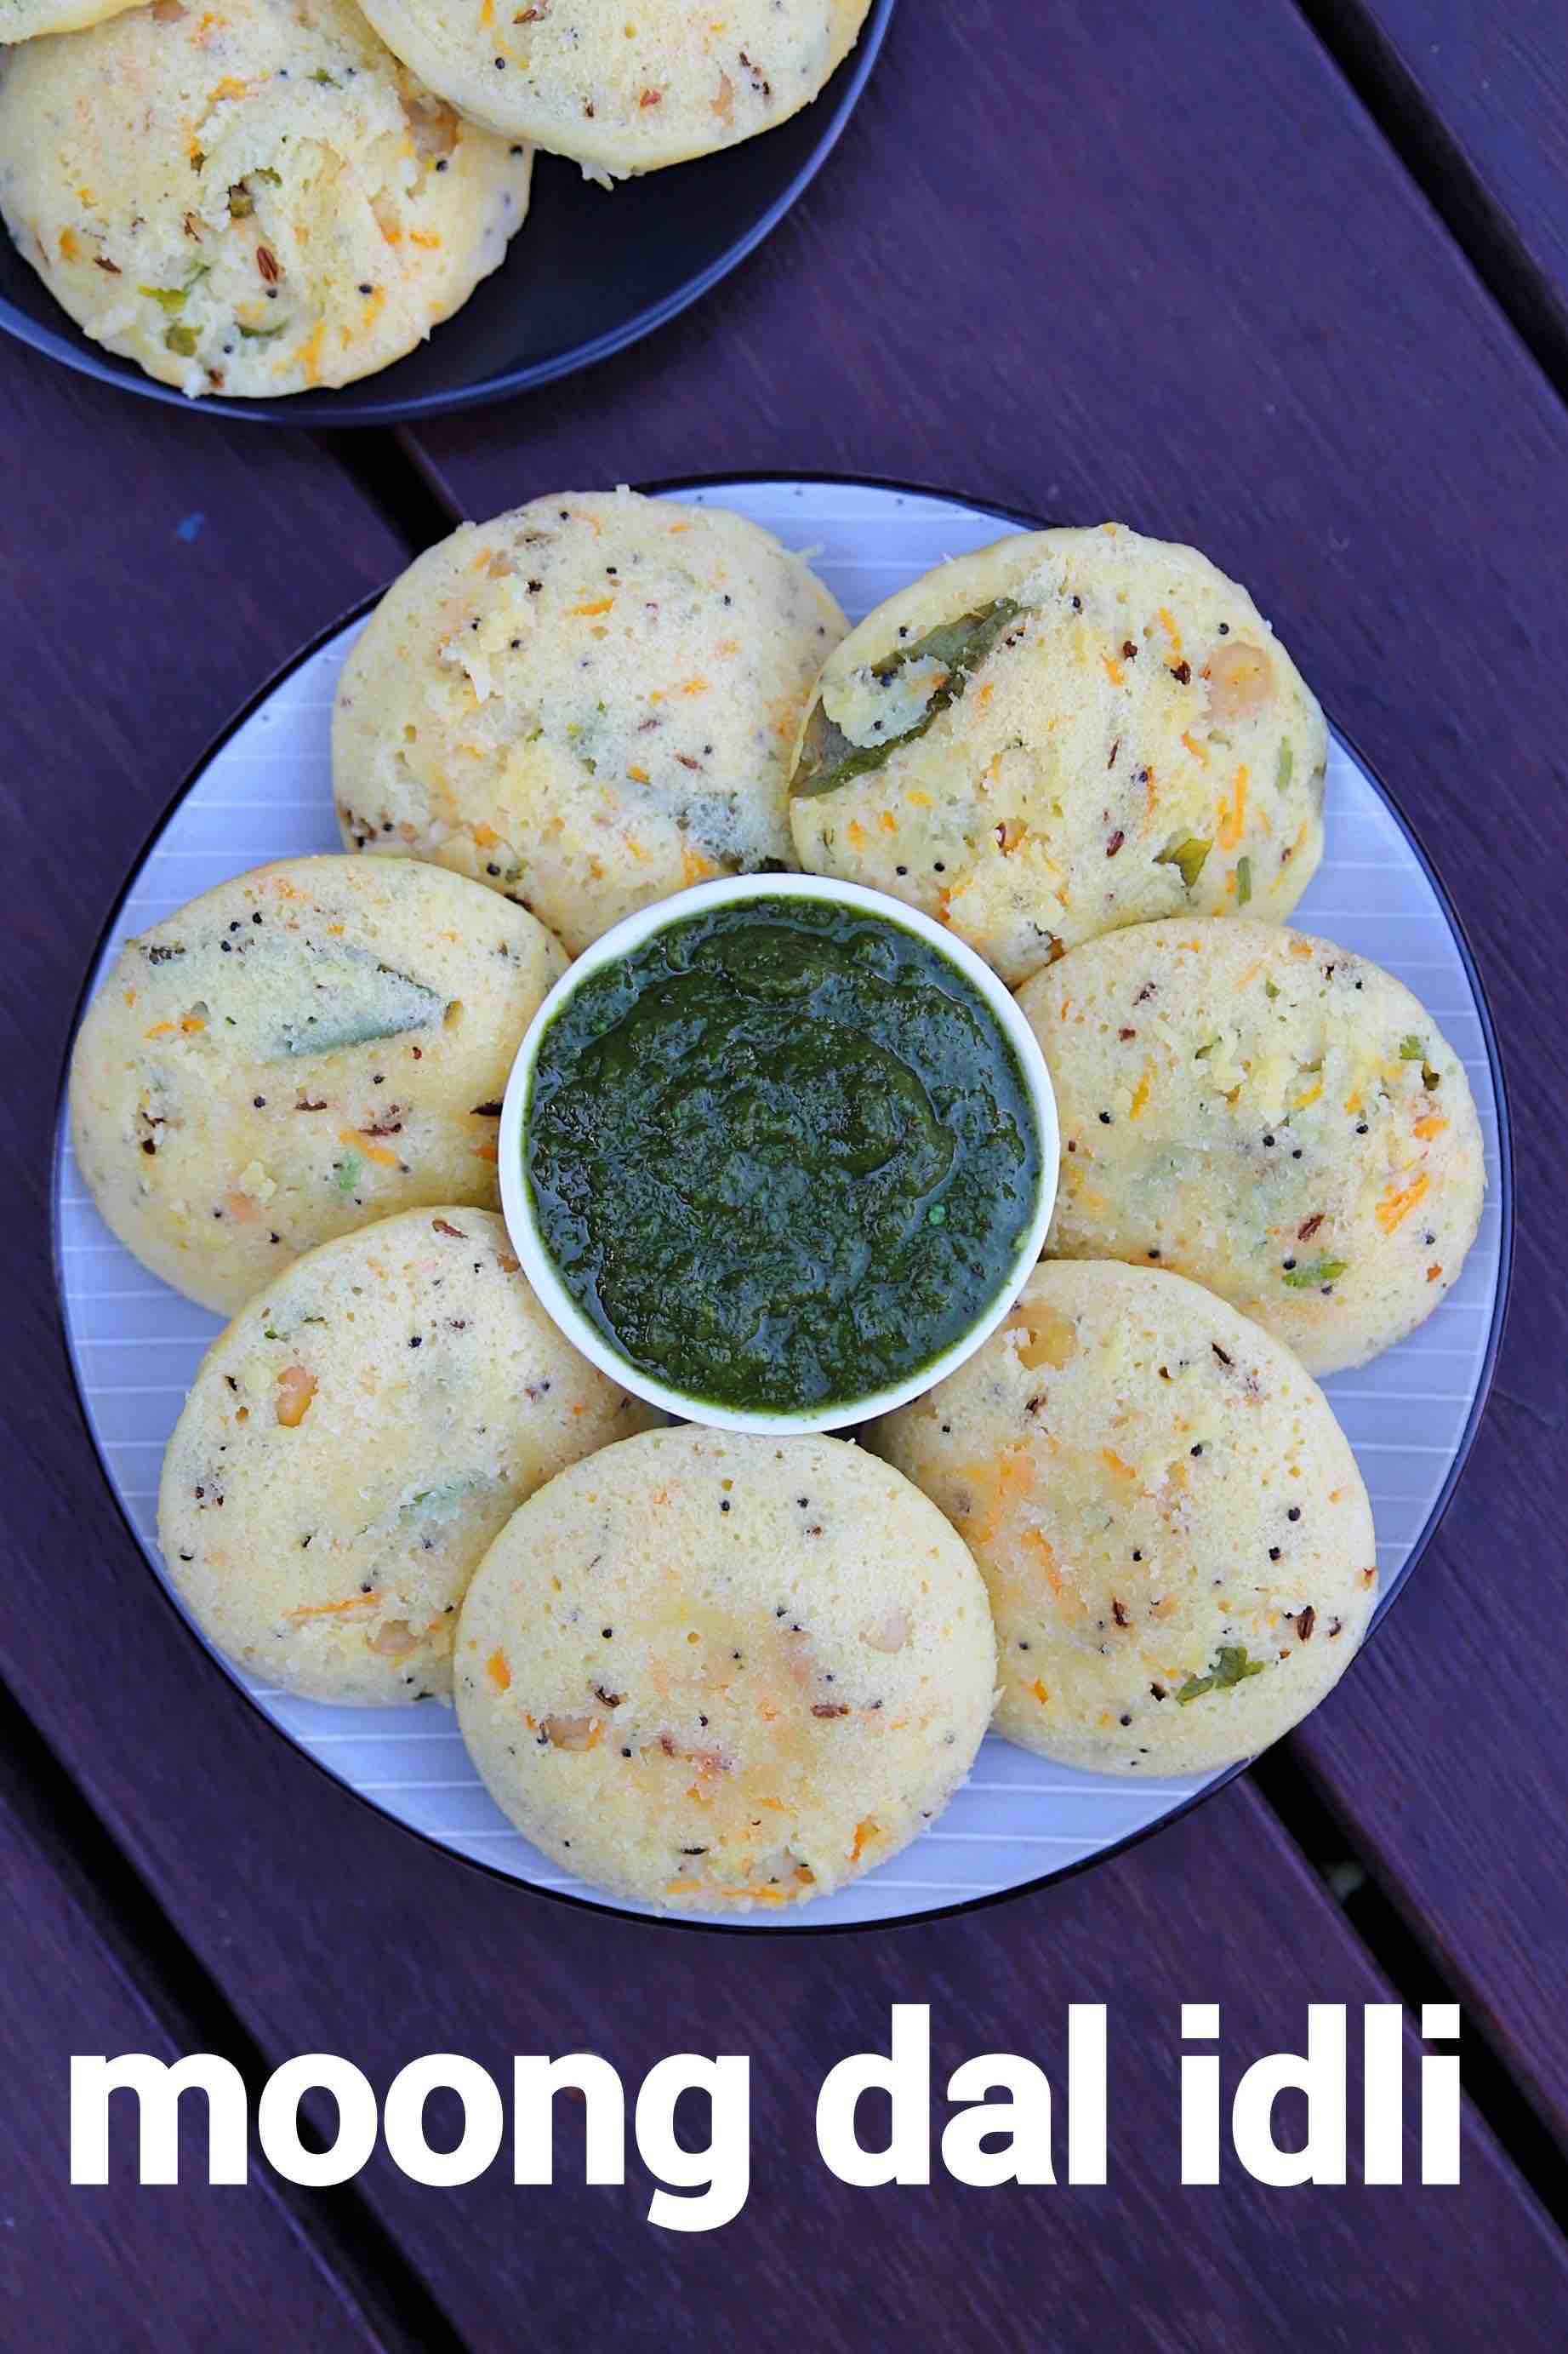
Dish: idli